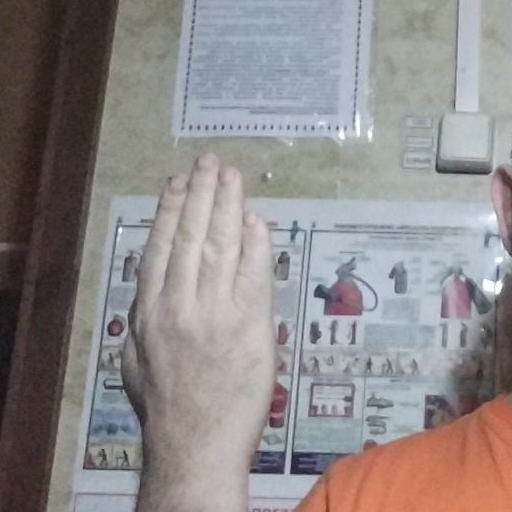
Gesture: stop_inverted